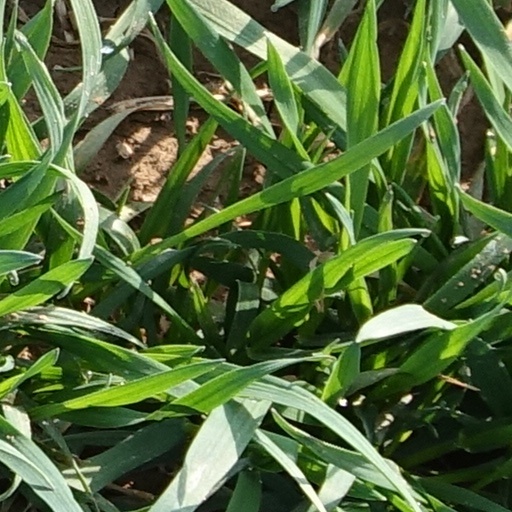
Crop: wheat